Saint-Jean-de-Luz

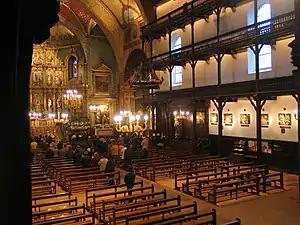
Church of St. John the Baptist

The town features a large number of residences built in the 17th and 18th centuries along the Quai de L'Infante, Rue Mazarin, Rue Gambetta and at the Place Louis XIV. In some respects this is testament to the families, shipowners and Basque merchants from this period. One of these, built alongside the Quai de L'Infante around 1640, is called the "Maison Joanoenea", and it is here that the Queen Mother, Anne of Austria, stayed before the marriage of Louis XIV to Maria Theresa, the Infanta of Spain on 8 May 1660. The Infanta stayed there on 7 June. Locally this house is referred to as the "Maison de l'Infante", and it has become a popular tourist attraction and museum.